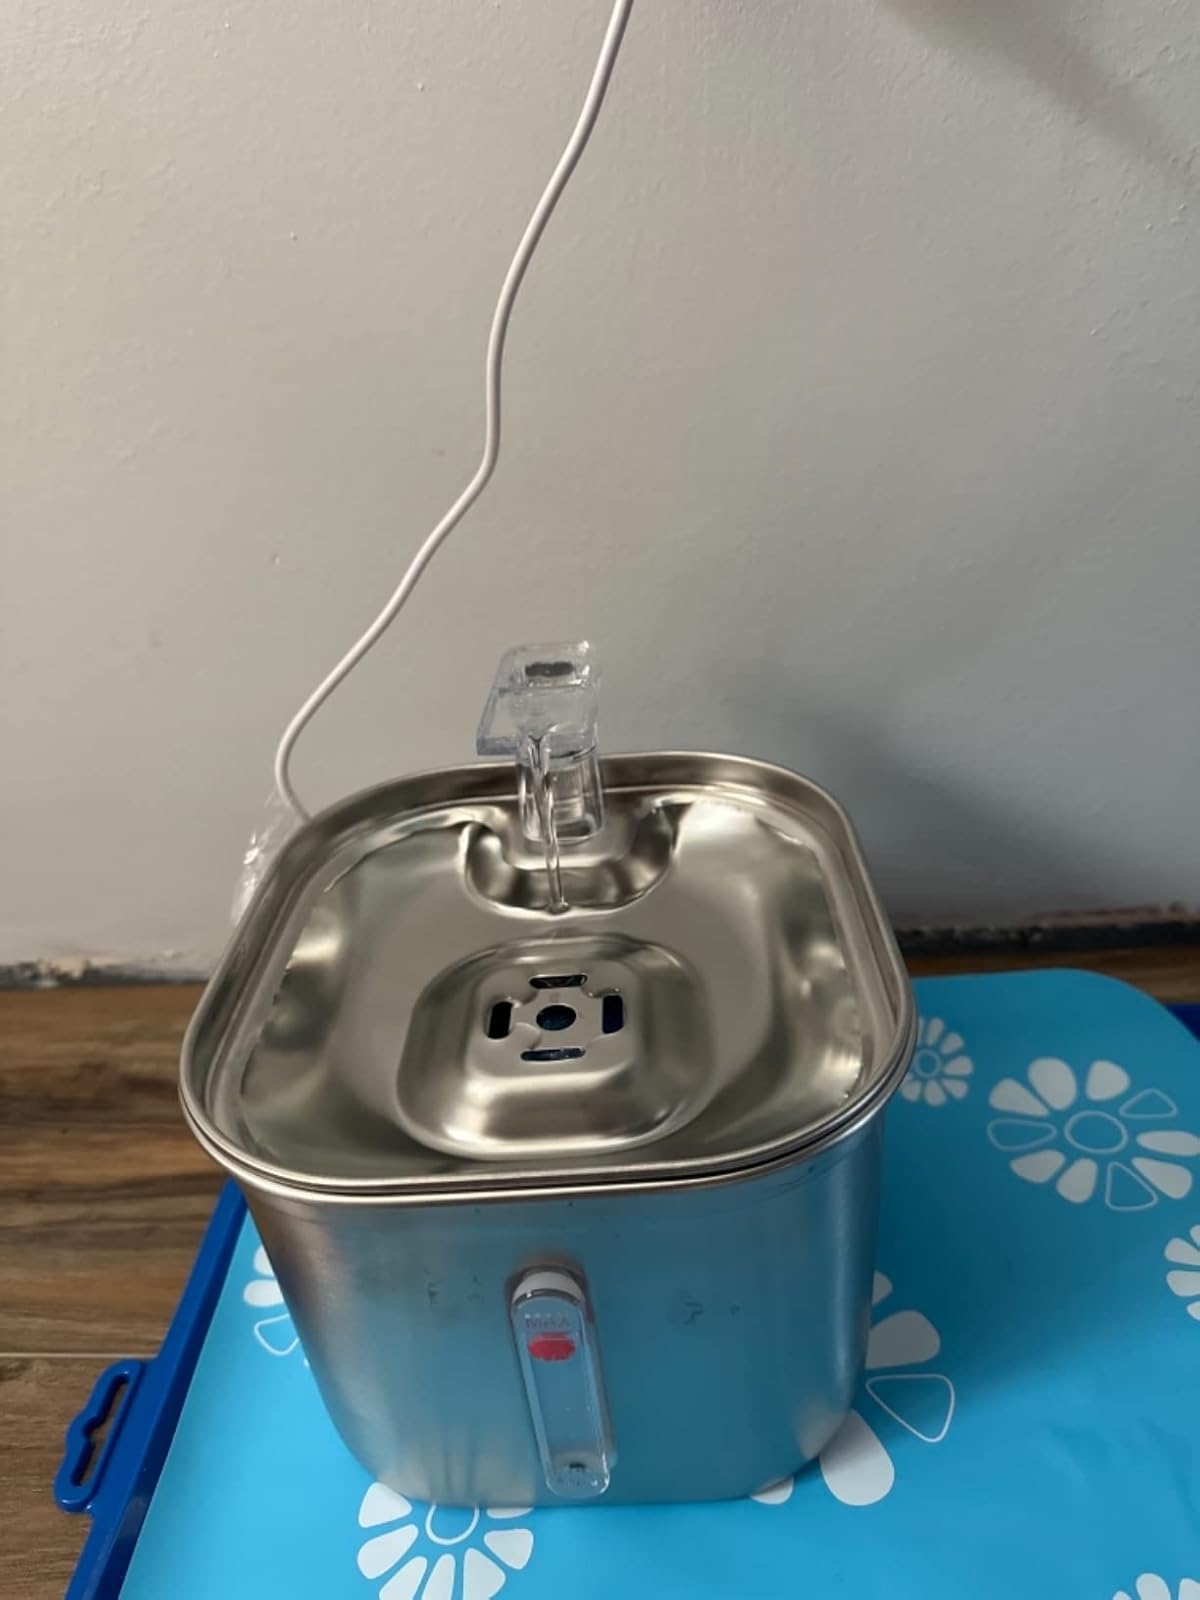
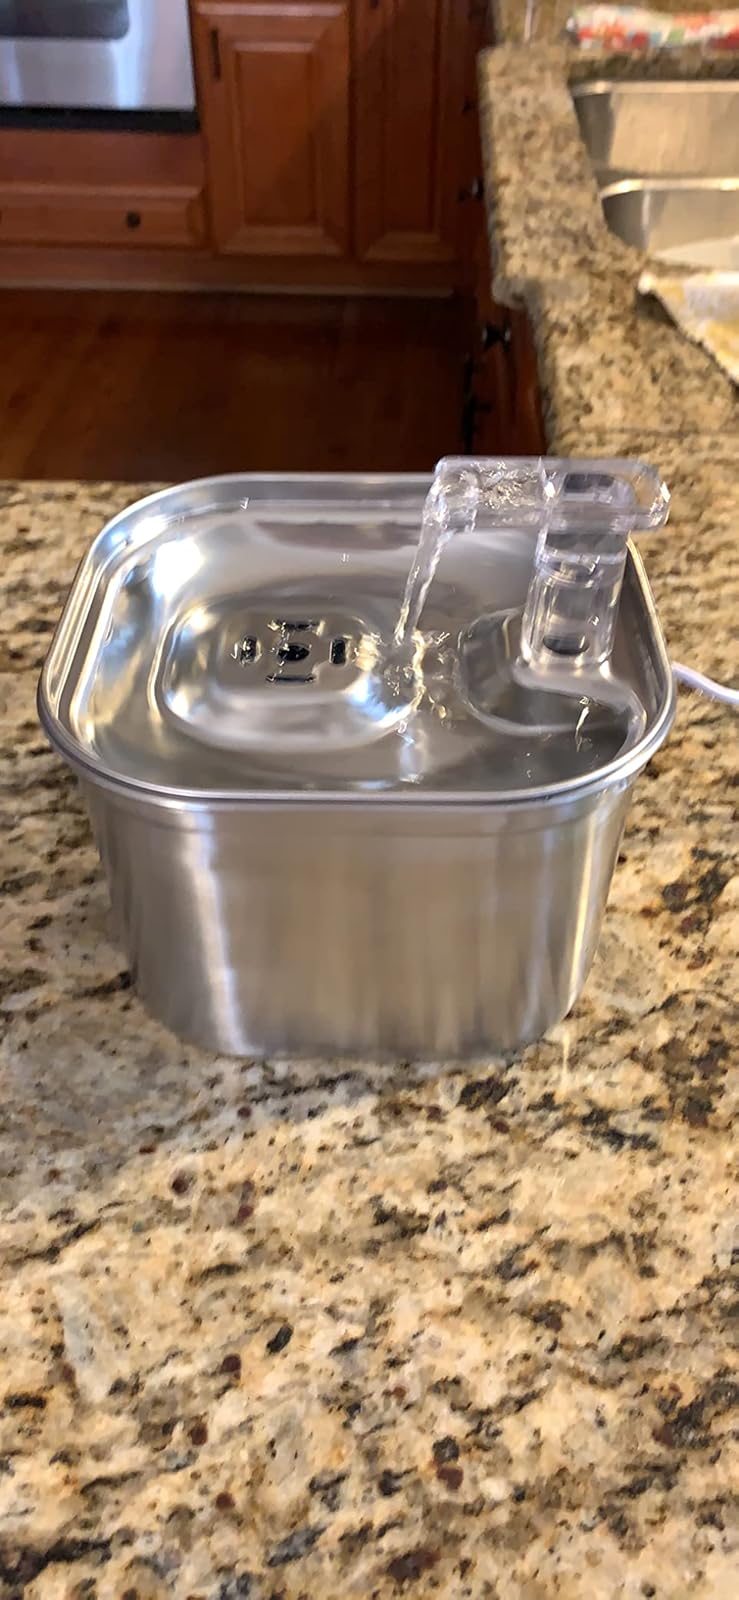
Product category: items_bowl
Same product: yes